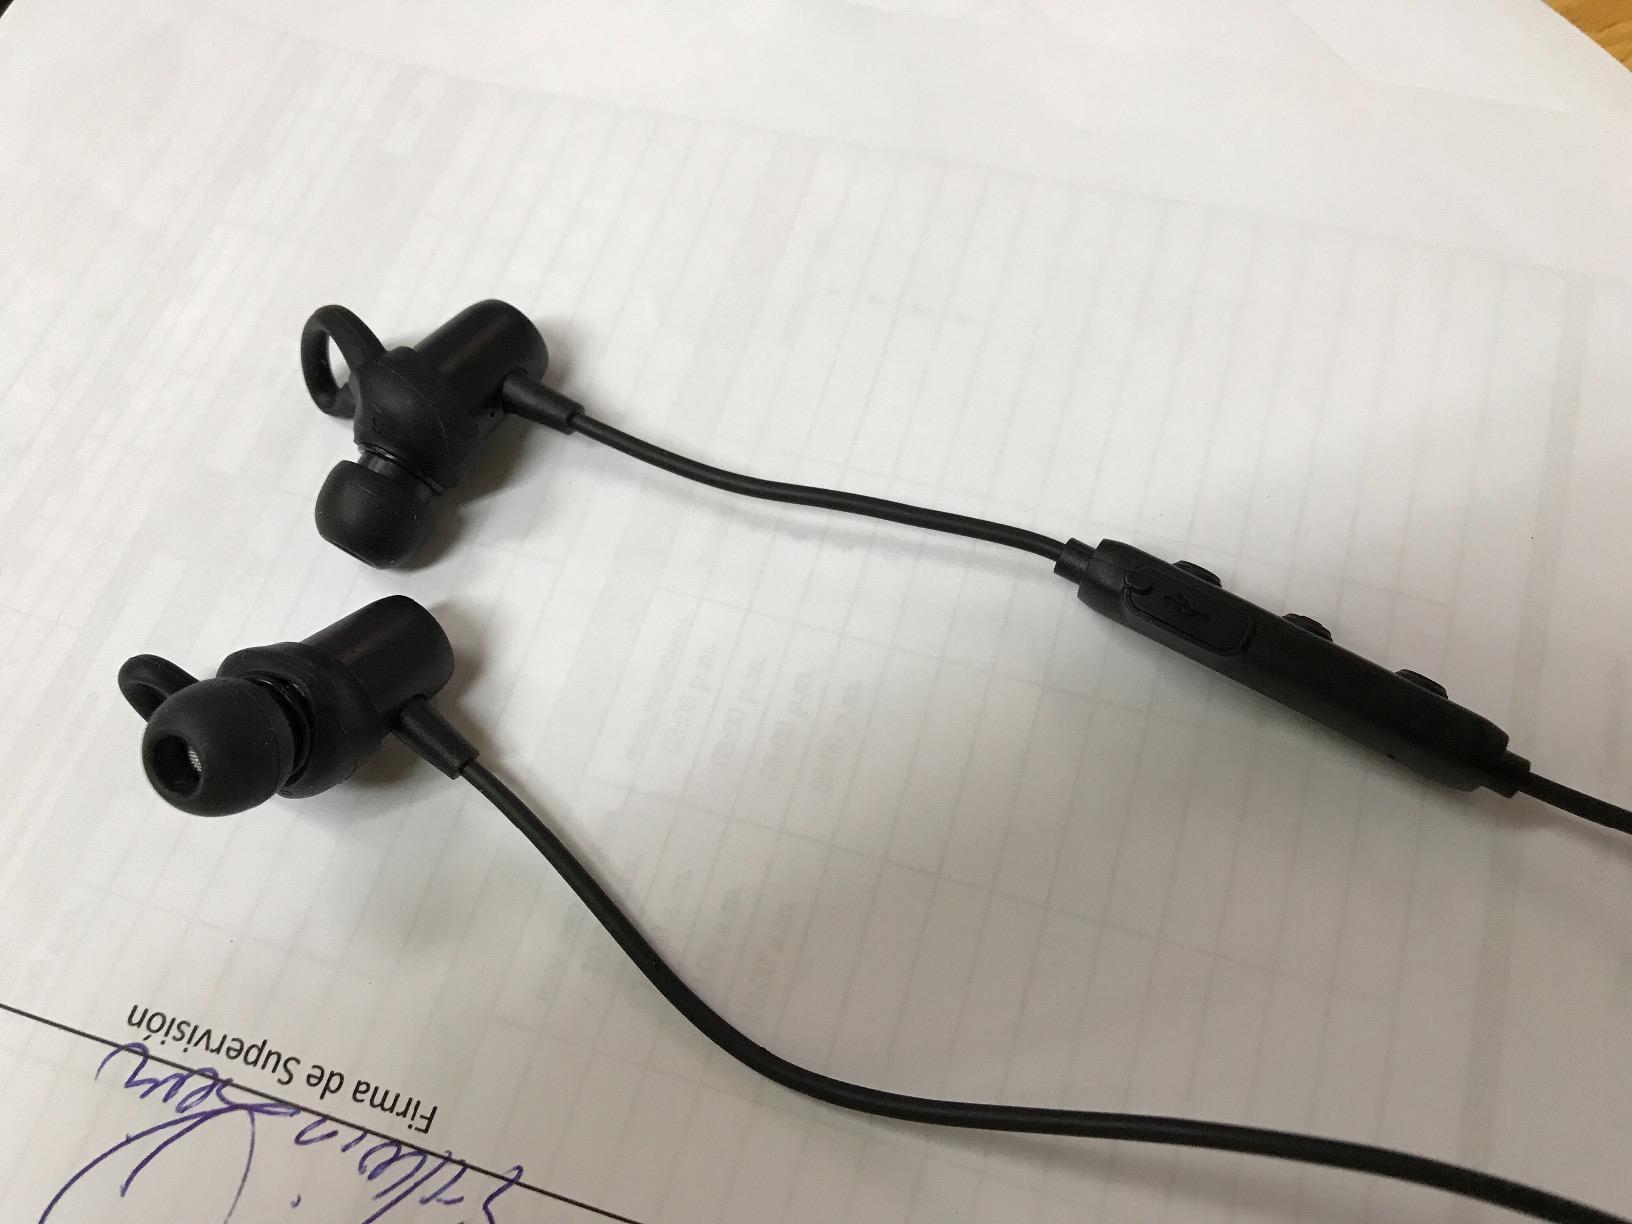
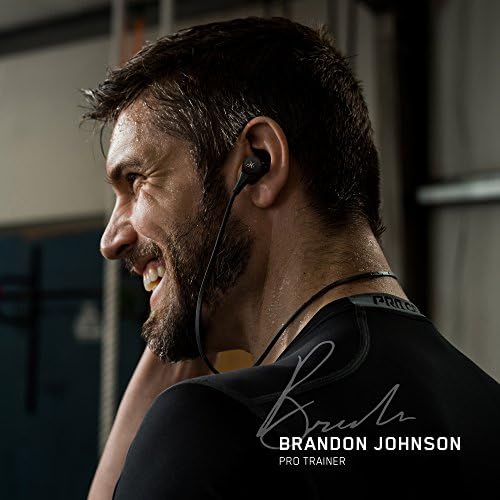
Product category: headphones
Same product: no